Verbandsbauart

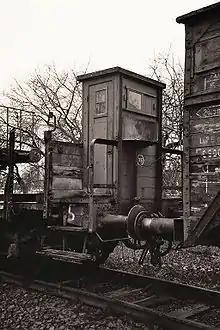
Brakeman's cab on a four-axle Class A3

About 3,900 Class A3 rail wagons ("Schienenwagen" or "Plattformwagen") were built from 1913 to 1925. These were a special type of flat wagon based on their Prussian forebears, based on Sheet II7. They were only built with brakeman's cabs and had a length over buffers of 15,800 mm, a loading length of 15,060 mm and a loading width of 2,750 mm. Their unladen weight was 17.4 tonnes, their maximum load 35 tonnes and their carrying capacity 36.75 tonnes.